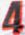
Number: 4